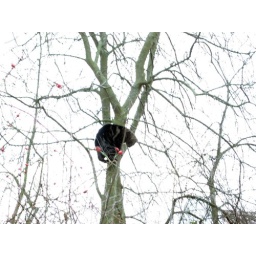
cat in tree